Britain's Great Little Railways

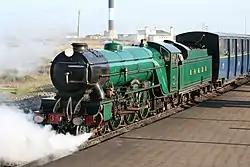
"Southern Maid" at Dungeness, Romney, Hythe and Dymchurch Railway

Britain's Great Little Railways is a company, created in 1994, to provide an umbrella organisation for the owners and operators of the miniature and narrow gauge railways in Great Britain and the Isle of Man. It represents railways with gauges between and . Its members include purely commercial operators and heritage railways with long histories, such as the Rhyl Miniature Railway which celebrated its centenary in 2011.